Cheltenham Spa Express

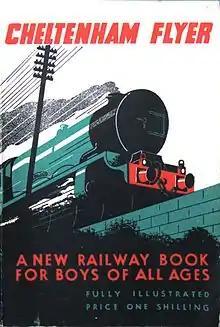
The GWR "Cheltenham Flyer" book was written to encourage 'boys of all ages' to take an interest in the railway.

The Cheltenham Spa Express is a British named passenger train service from Paddington station, in London, to Cheltenham Spa, in Gloucestershire, via Reading, Kemble, Stroud, Stonehouse and Gloucester. During the 1930s, when operated by the Great Western Railway, the service was more popularly known as the Cheltenham Flyer.